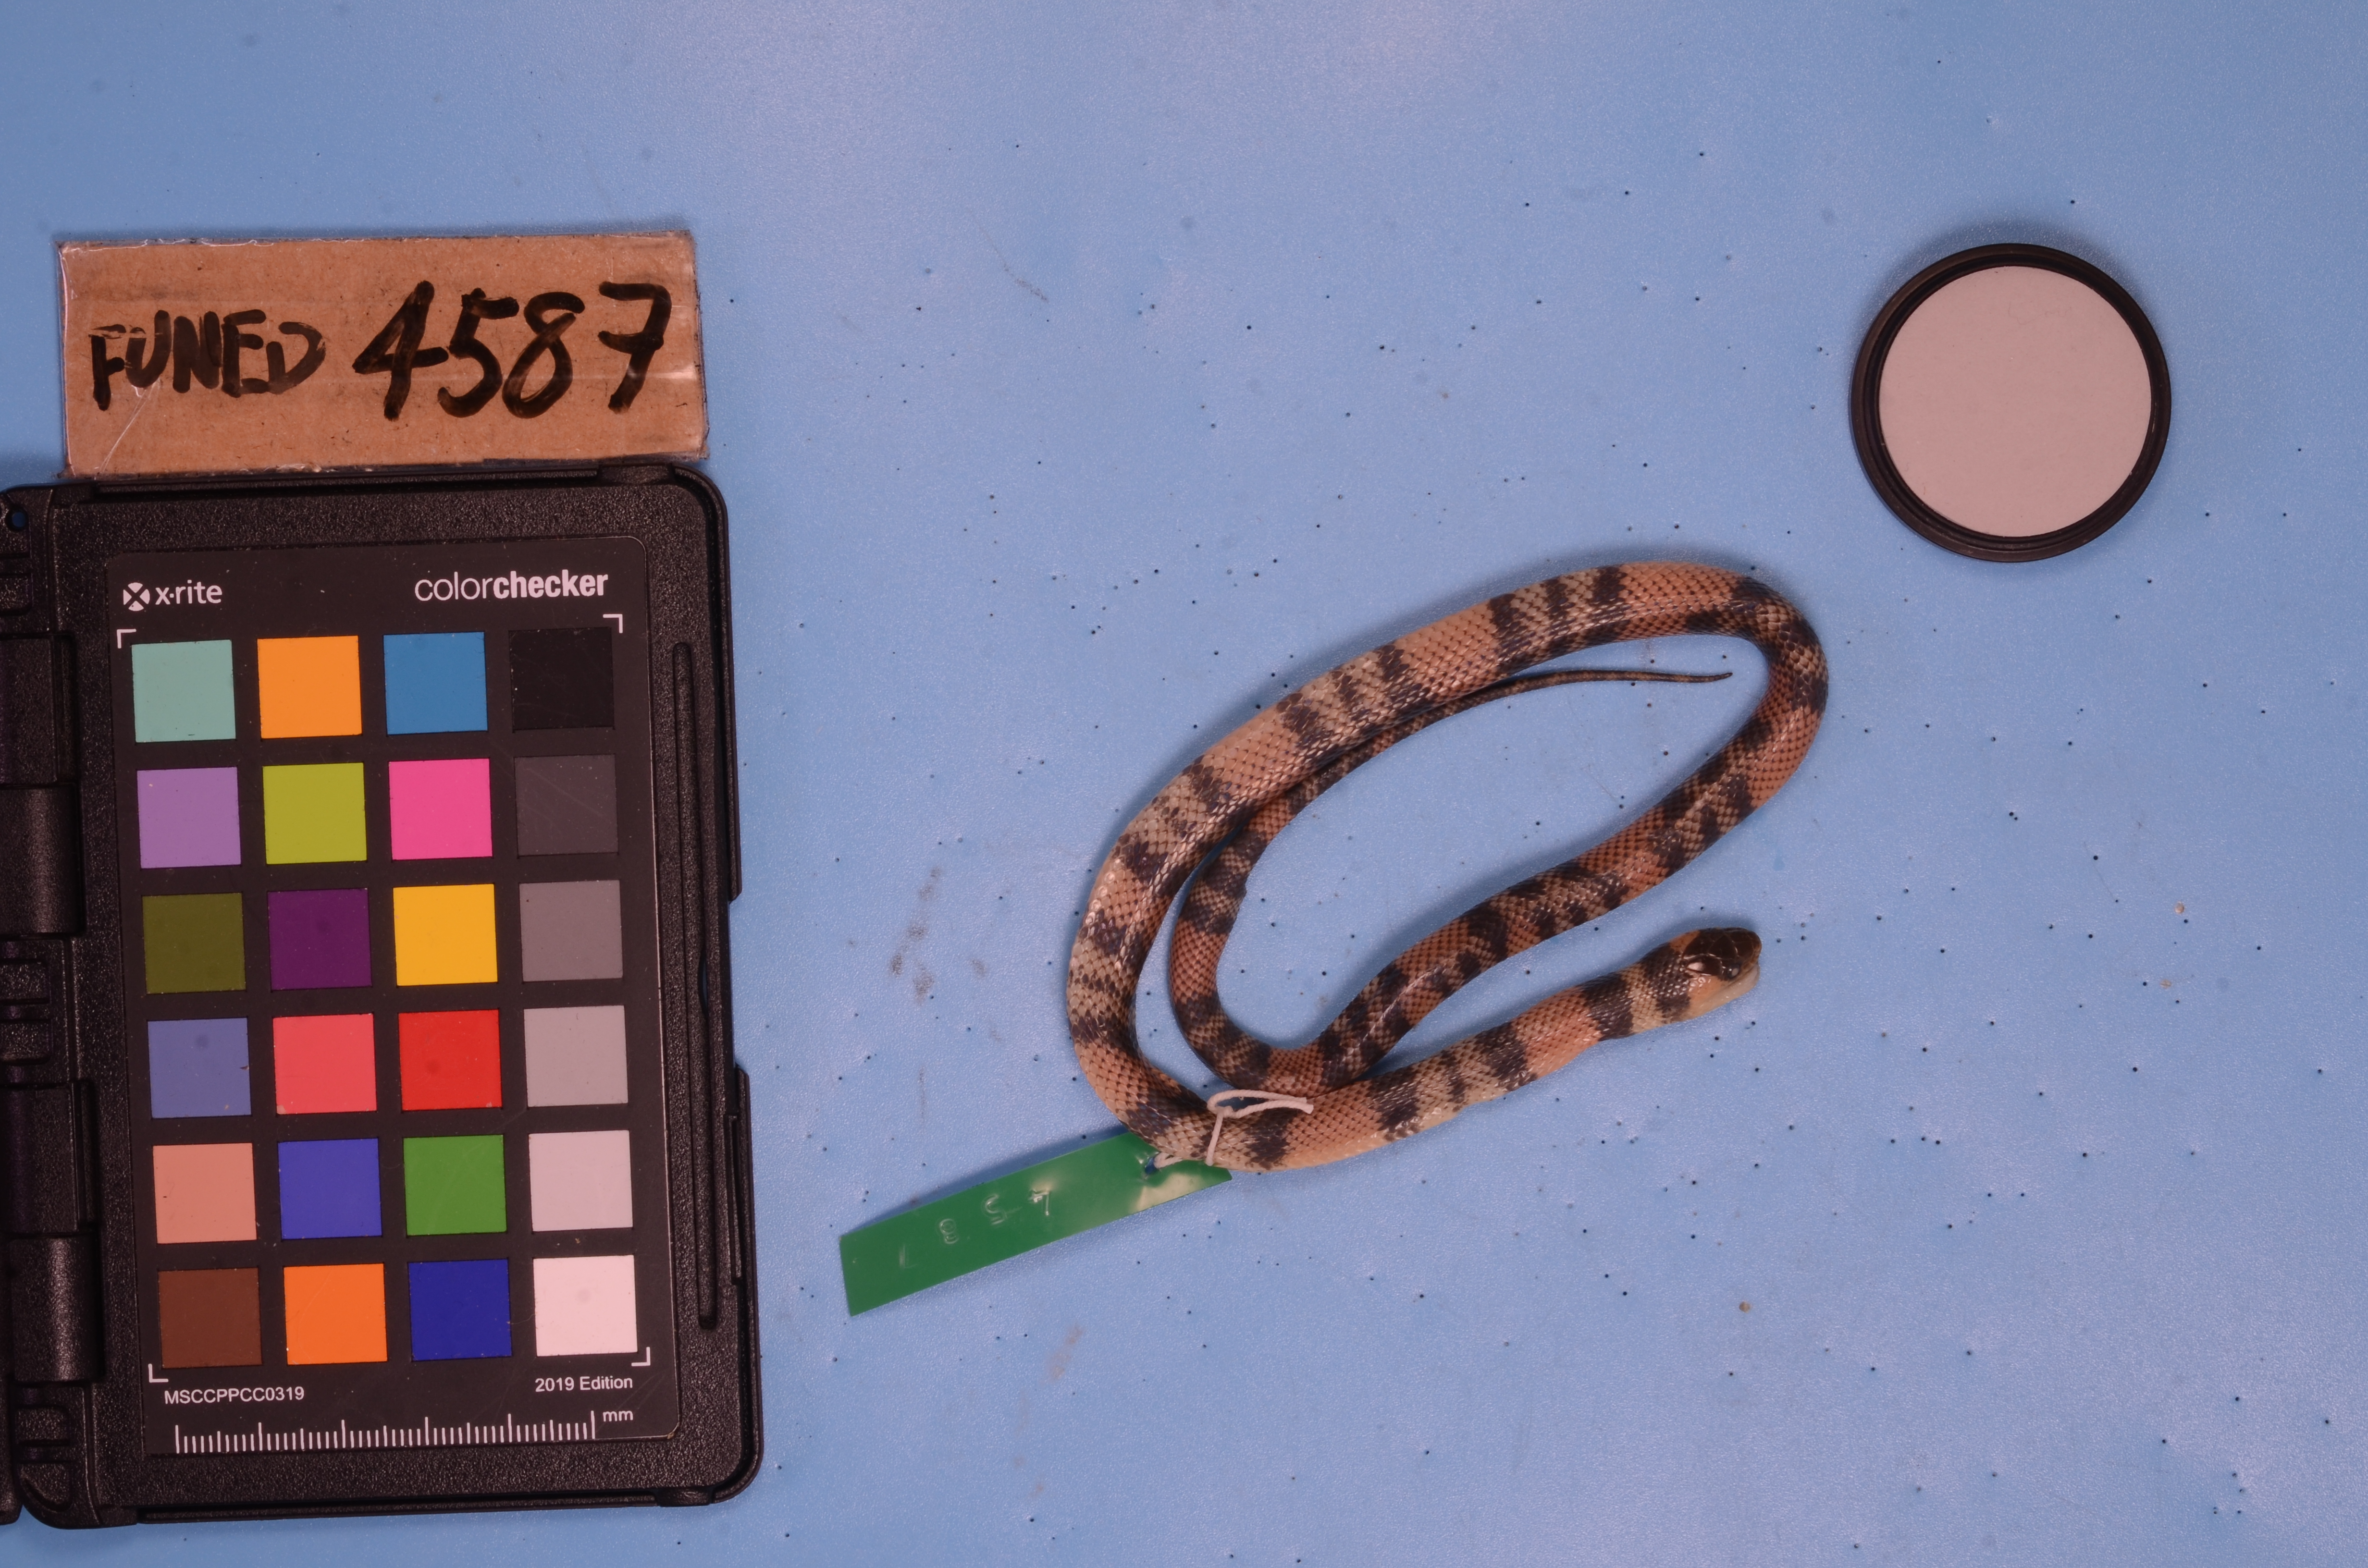
Species: Oxyrhopus guibei
View: dorsal
Mimicry status: mimic